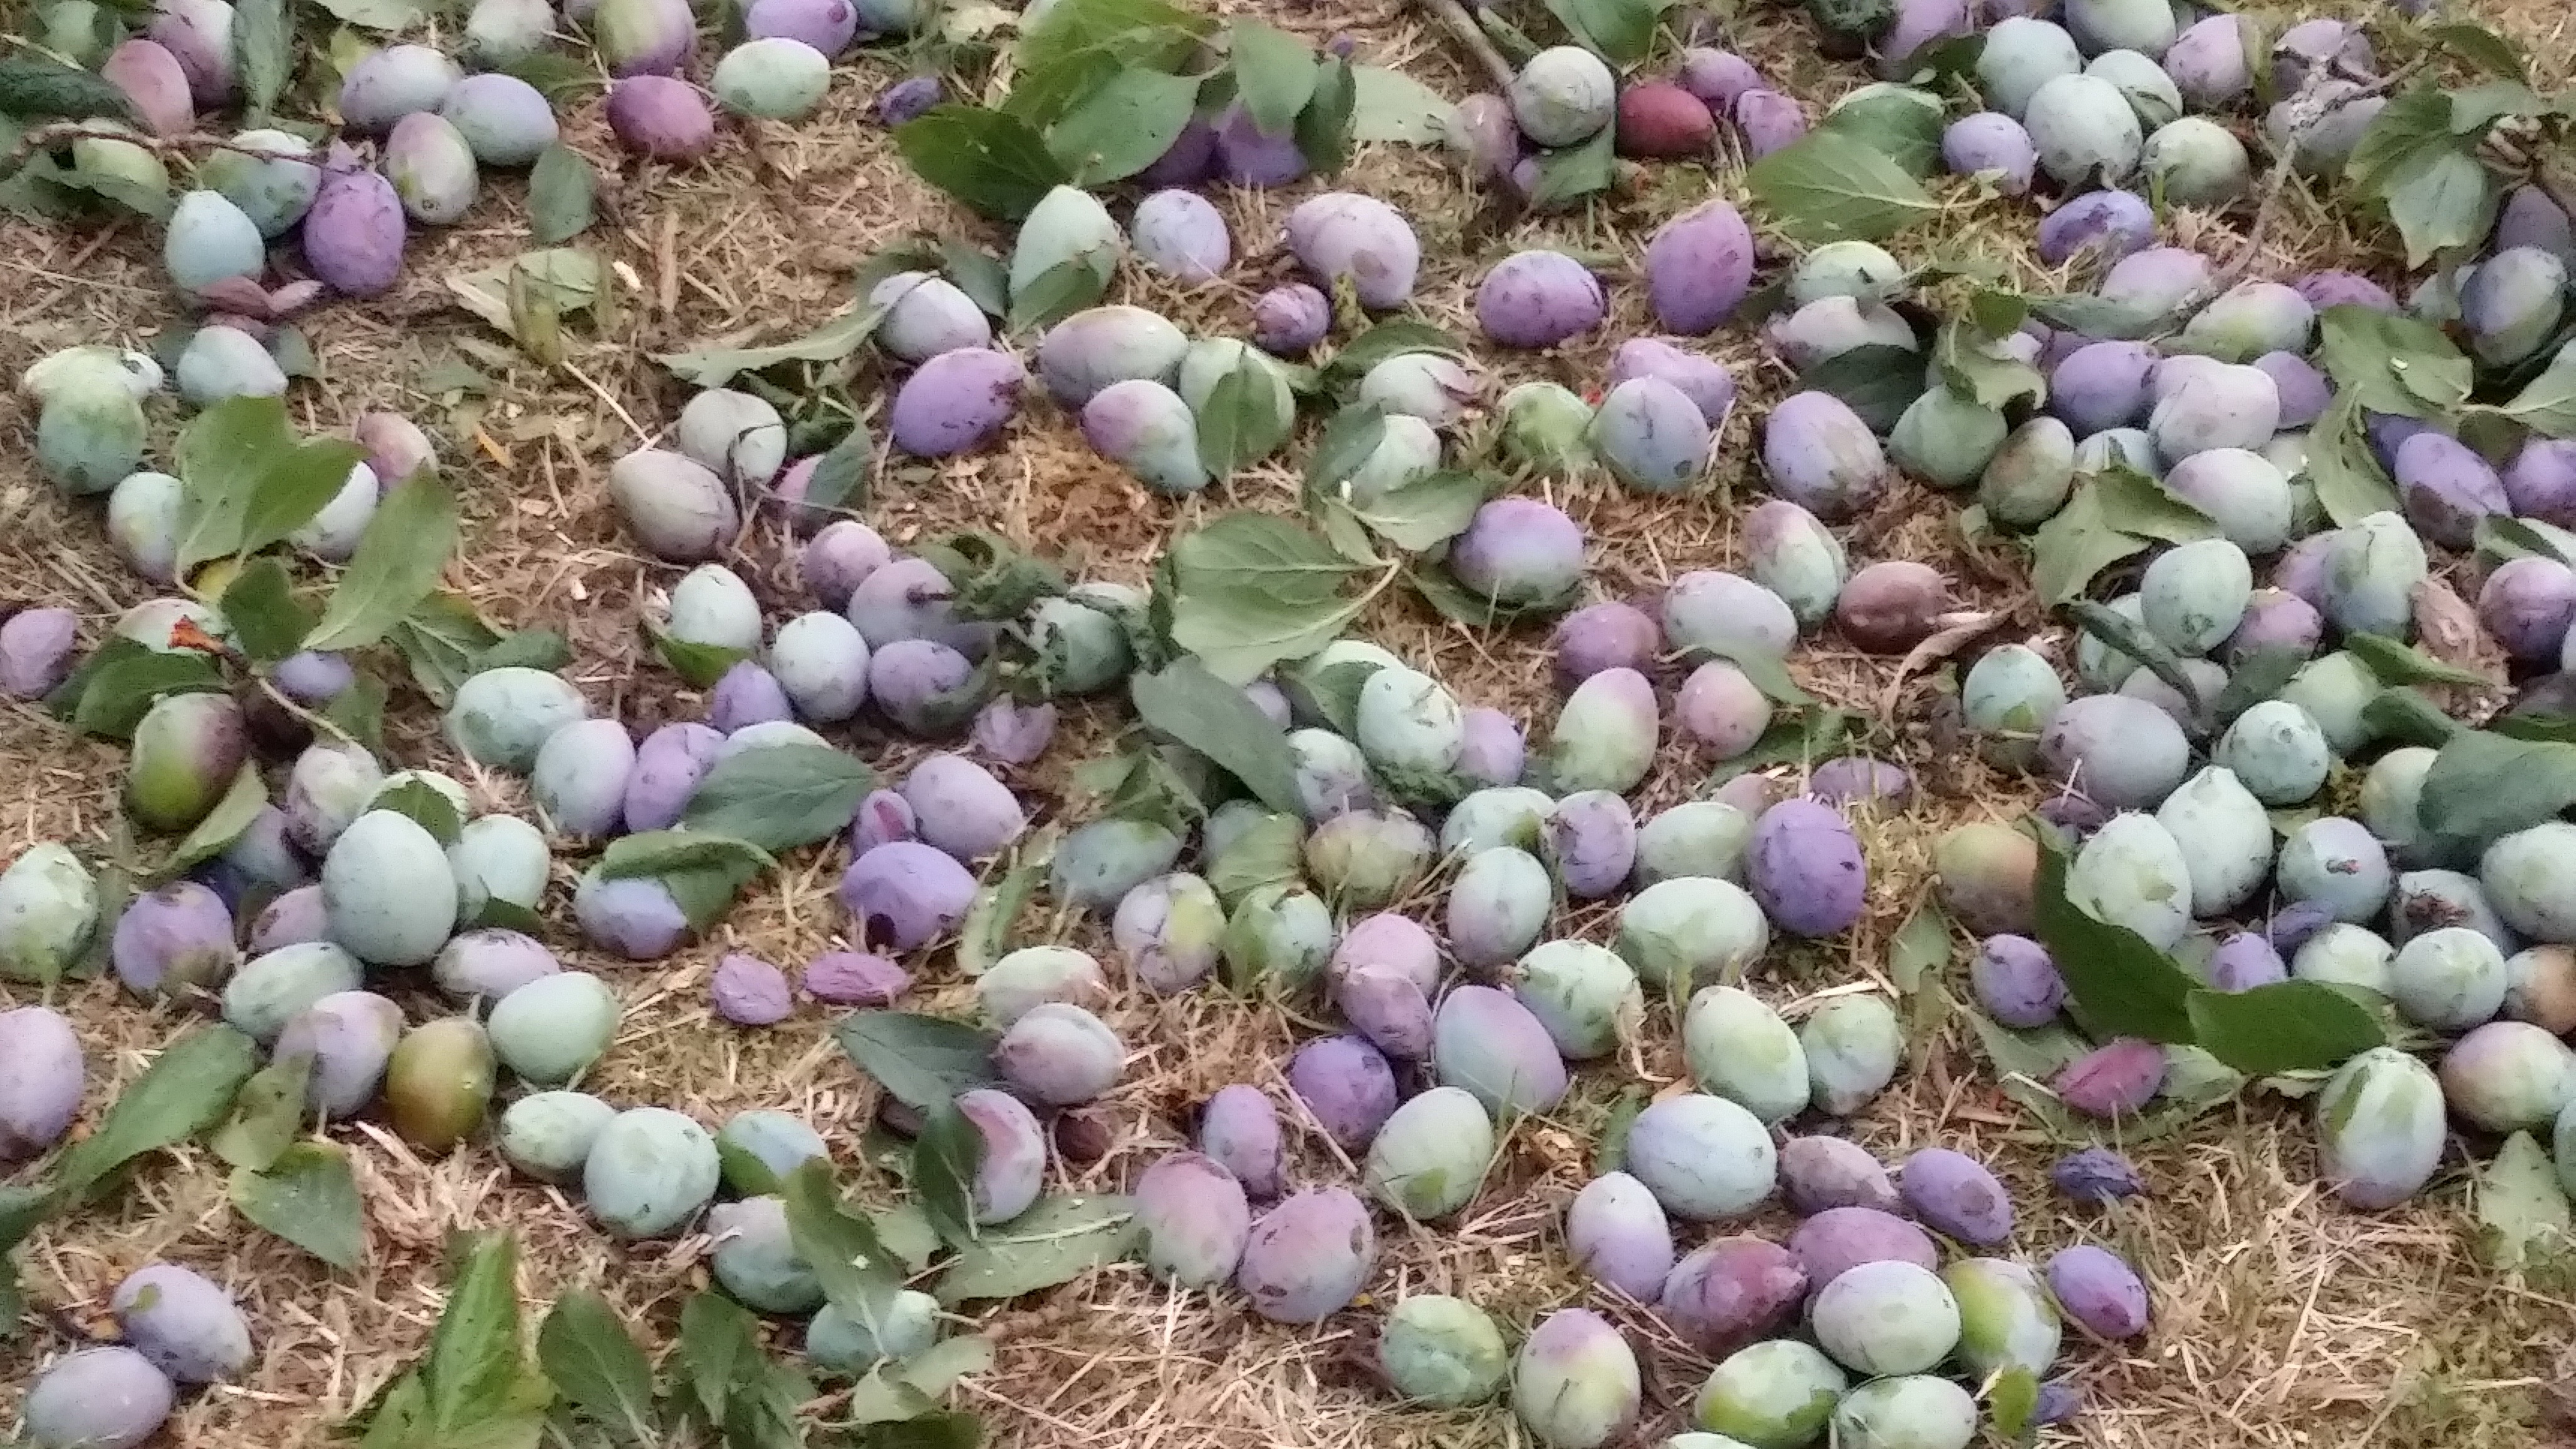
plant, flower, ripe, food, harvest, produce, vegetable, crop, agriculture, plums, flowering plant, shallot, land plant, onion genus